List of polymorphisms

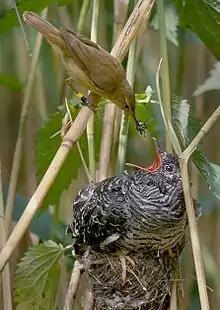
Reed warbler ("Acrocephalus scirpaceus") feeding a cuckoo chick ("Cuculus canorus")

Over fifty species in this family of birds practice brood parasitism; the details are best seen in the common cuckoo ("Cuculus canorus"). In a season the female lays one egg in 15–20 other bird nests. She removes some or all of the host's clutch of eggs, and lays an egg which closely matches the host eggs. In Britain the cuckoo lays small eggs that match the size of the smaller host's. The eggs are thick-shelled as a defense to protect the egg if the host detects the fraud.